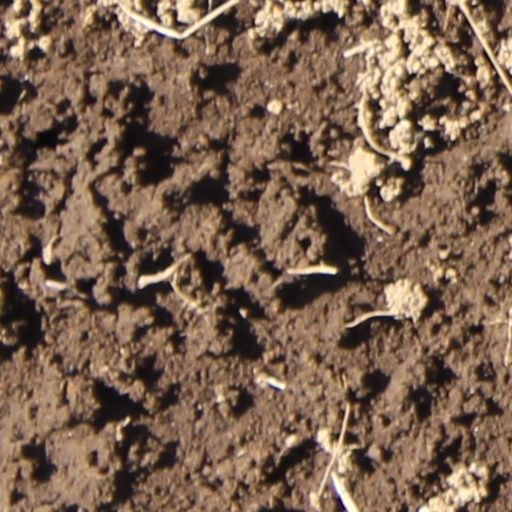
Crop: wheat